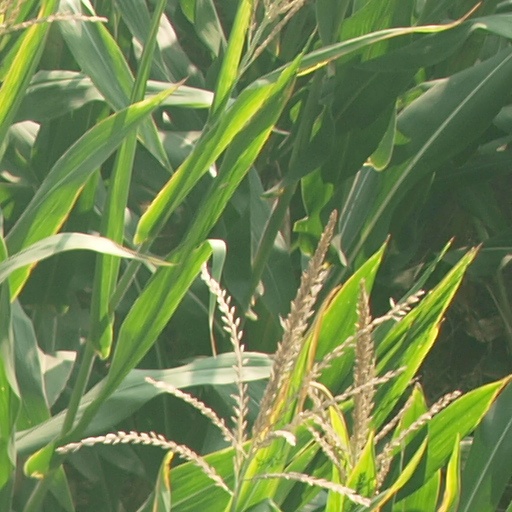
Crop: maize; corn